Heilsbronn Abbey

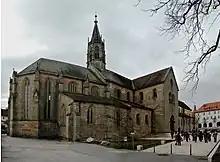
The Heilsbronn Münster

Heilsbronn Abbey was a Cistercian monastery at Heilsbronn in the district of Ansbach in Middle Franconia, Bavaria, Germany. It was part of the Diocese of Eichstätt.